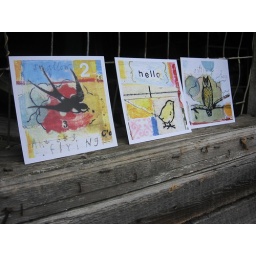
birds in the chicken coop